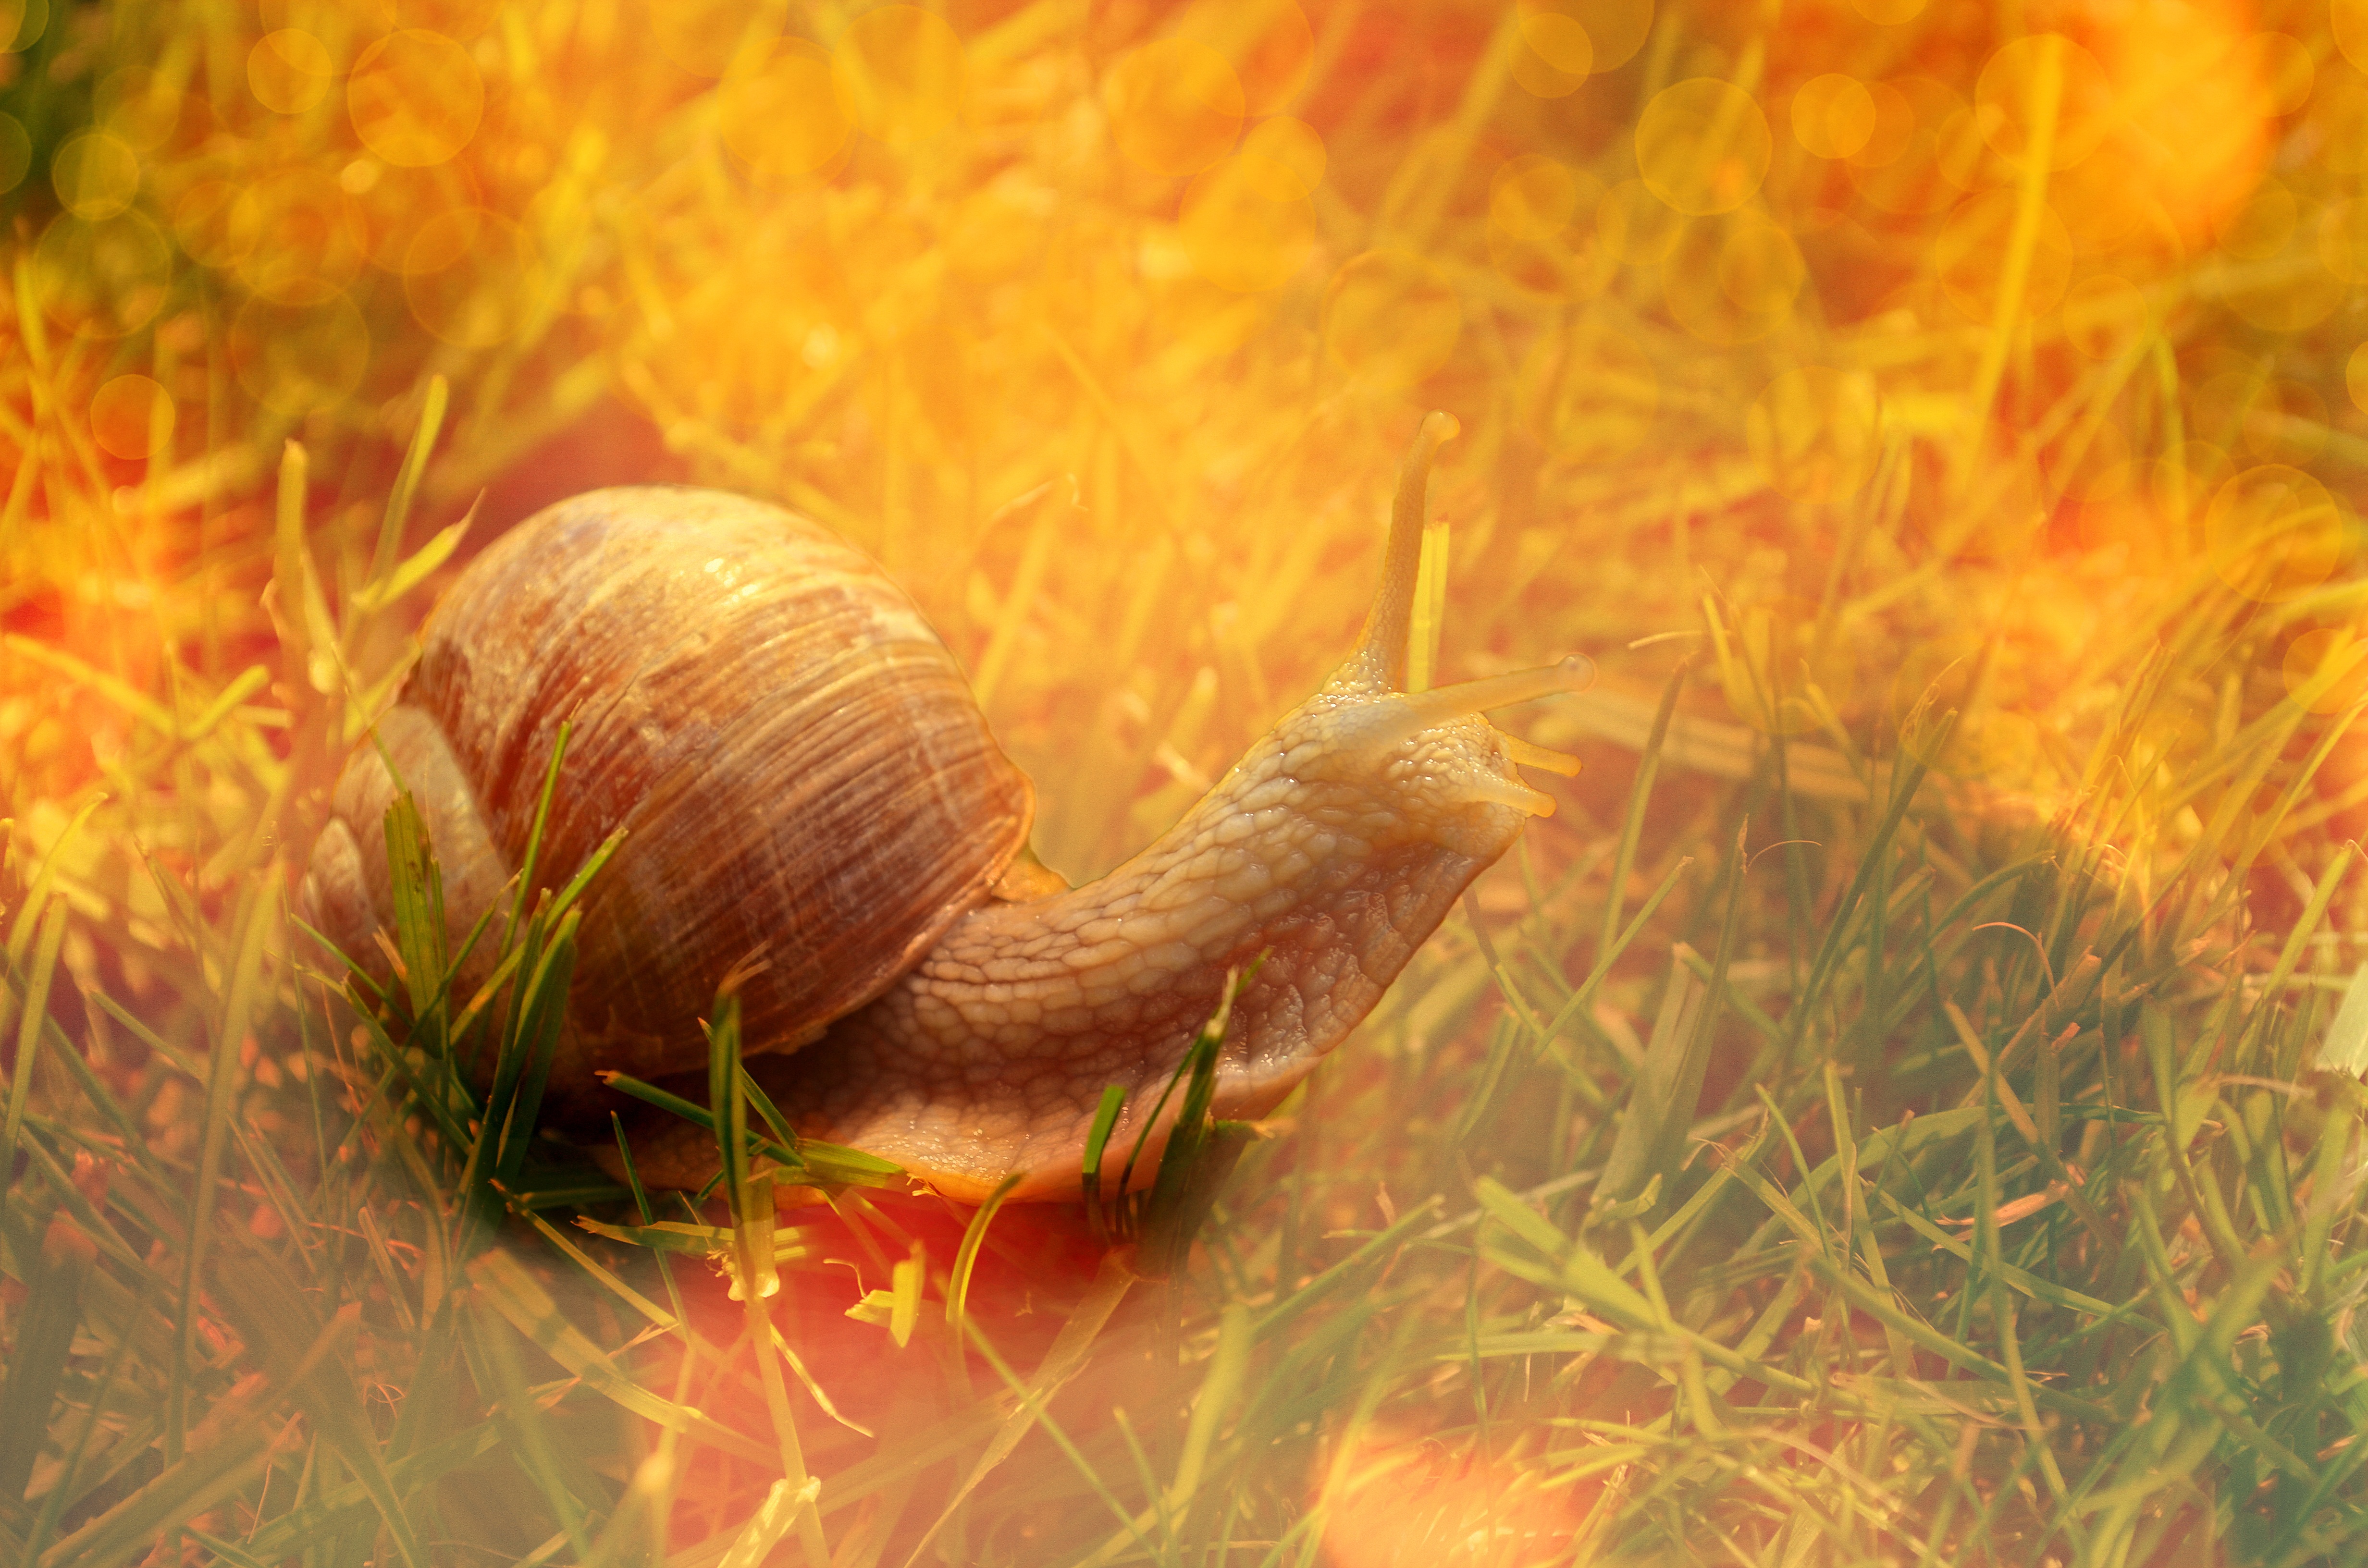
nature, grass, light, sunlight, morning, leaf, flower, animal, autumn, reptile, lighting, season, shell, invertebrate, snail, macro photography, grass family